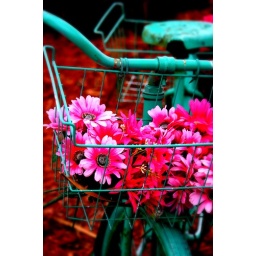
old bike in Lansing, MI filled with flowers